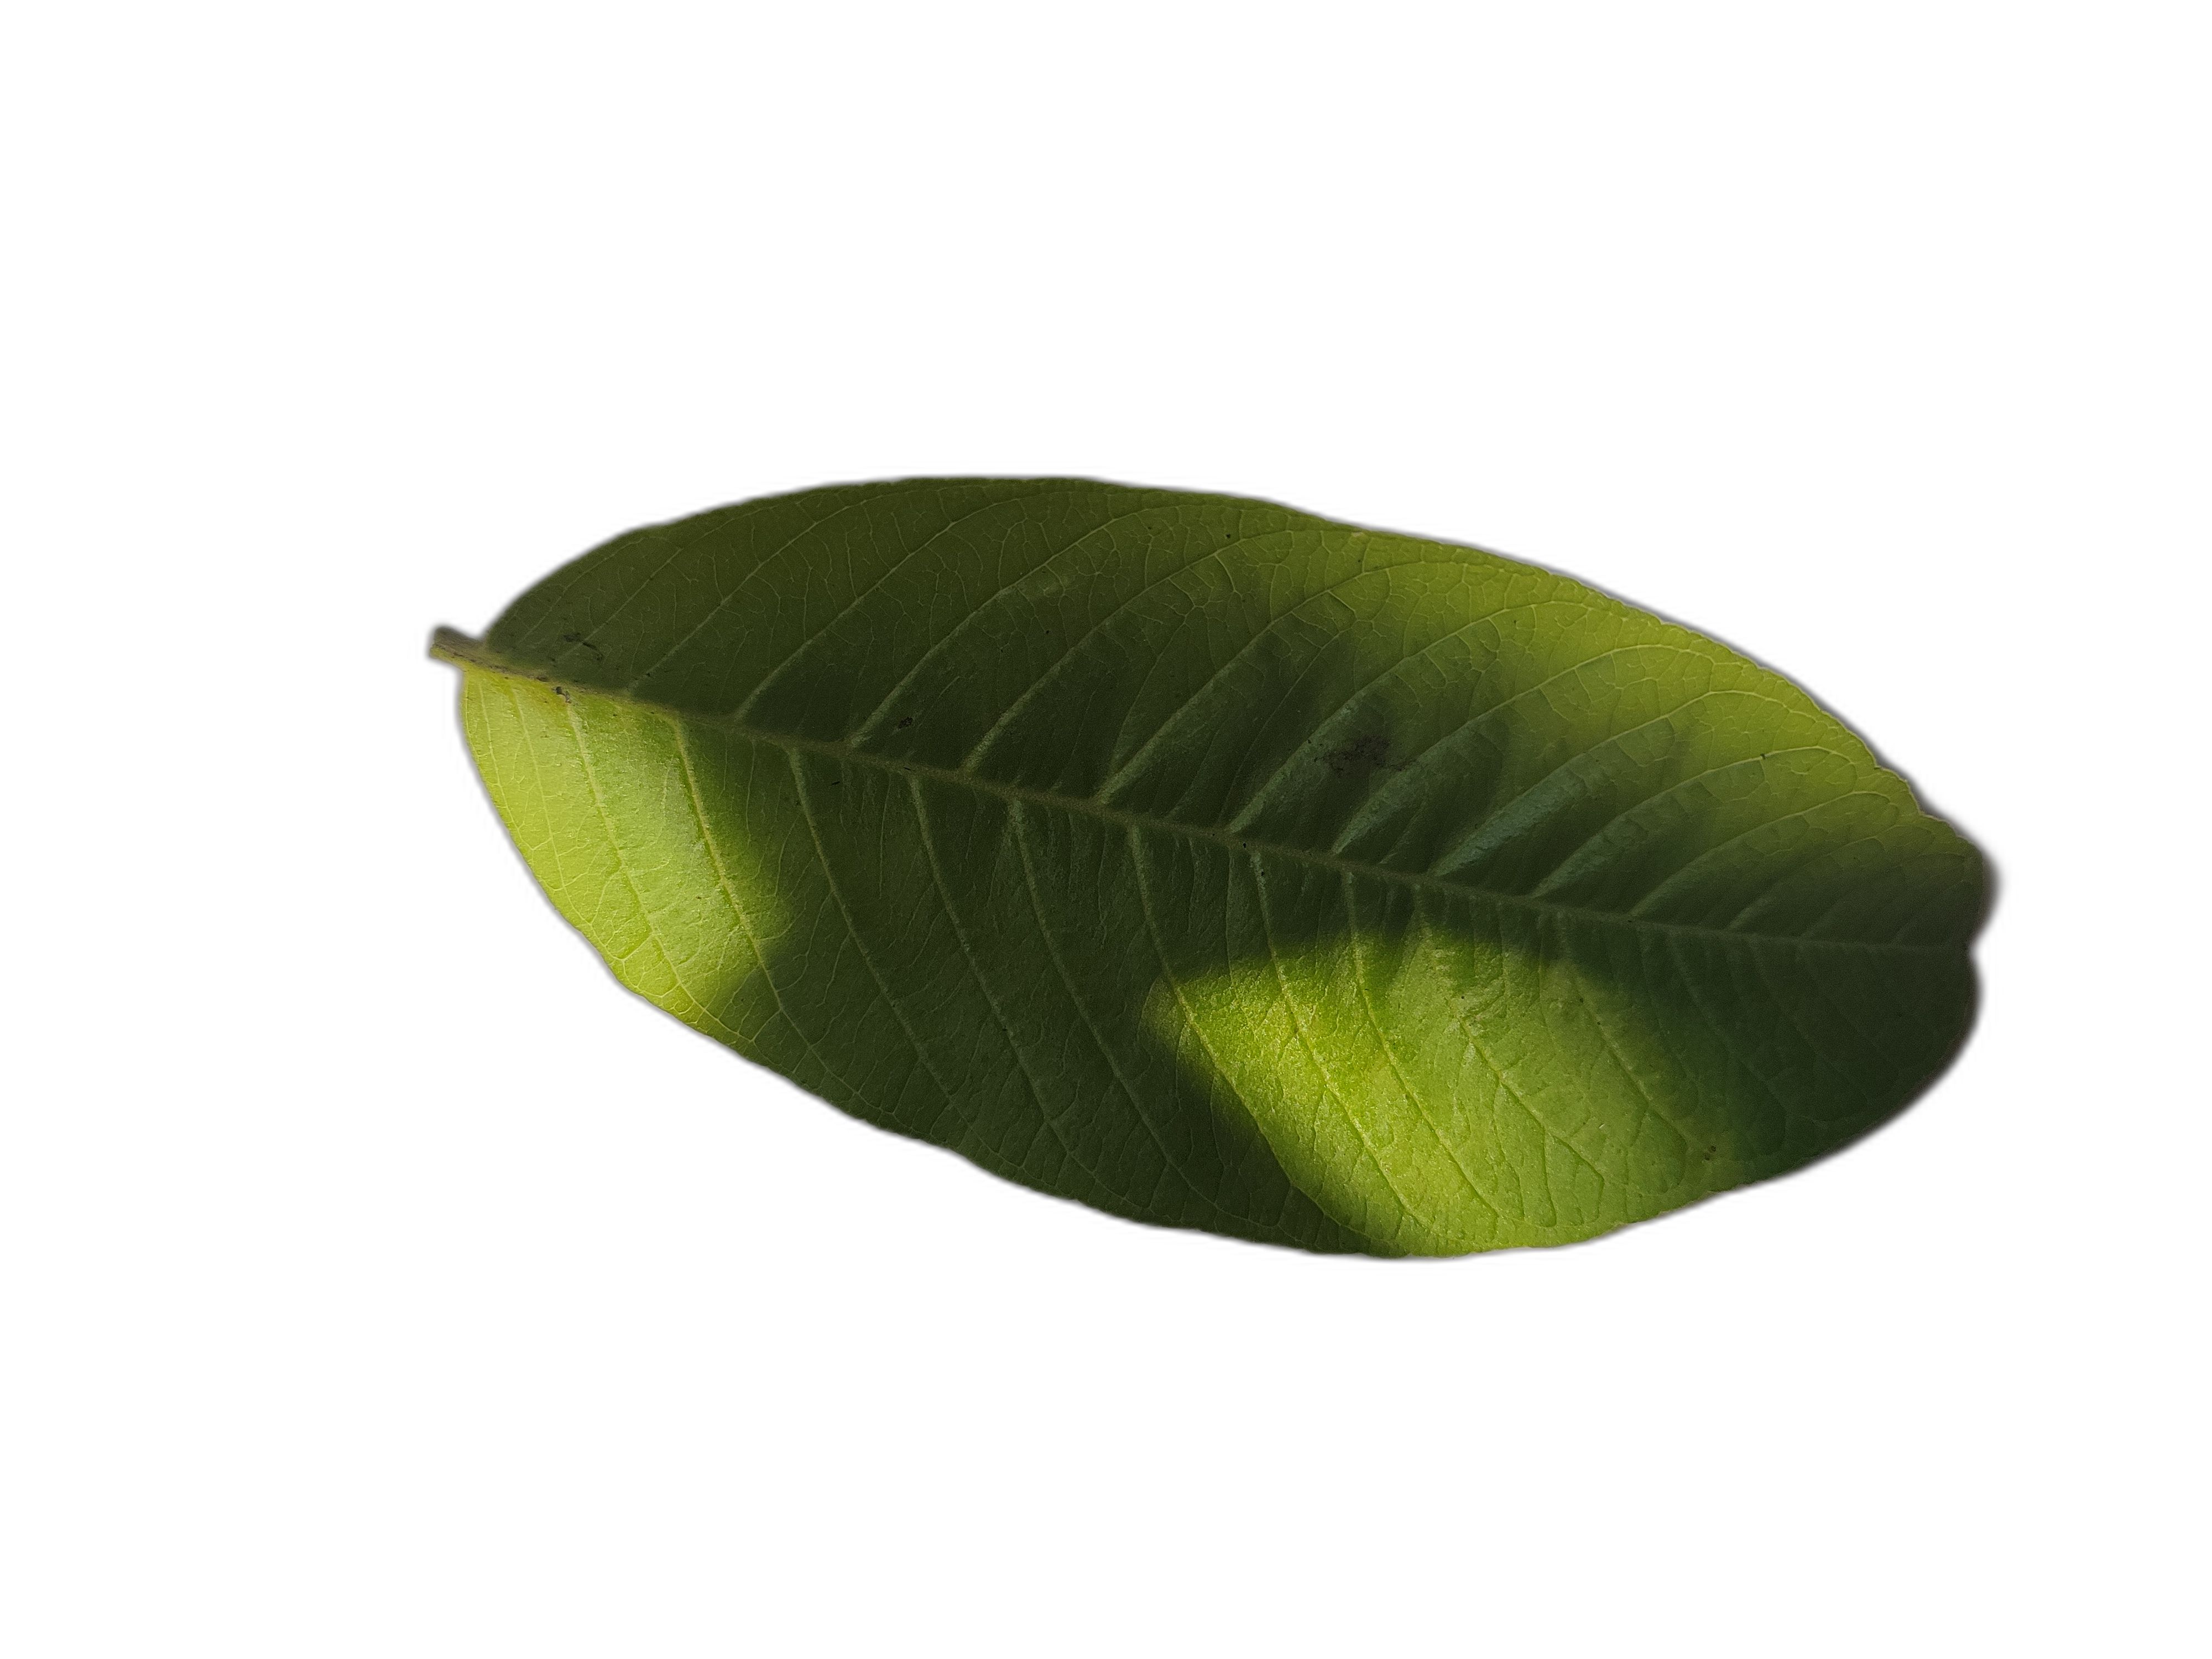
Plant part: leaf
Disease: Healthy